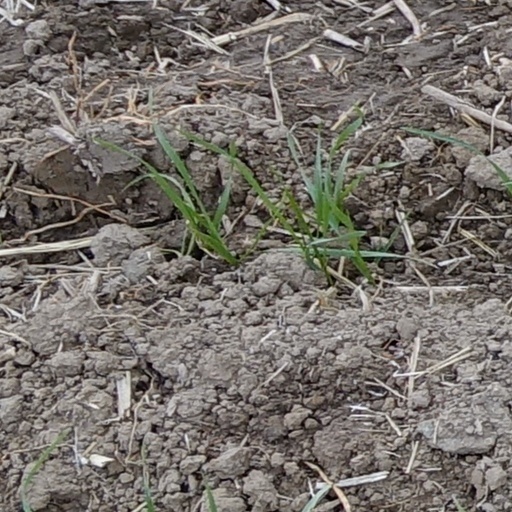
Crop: wheat